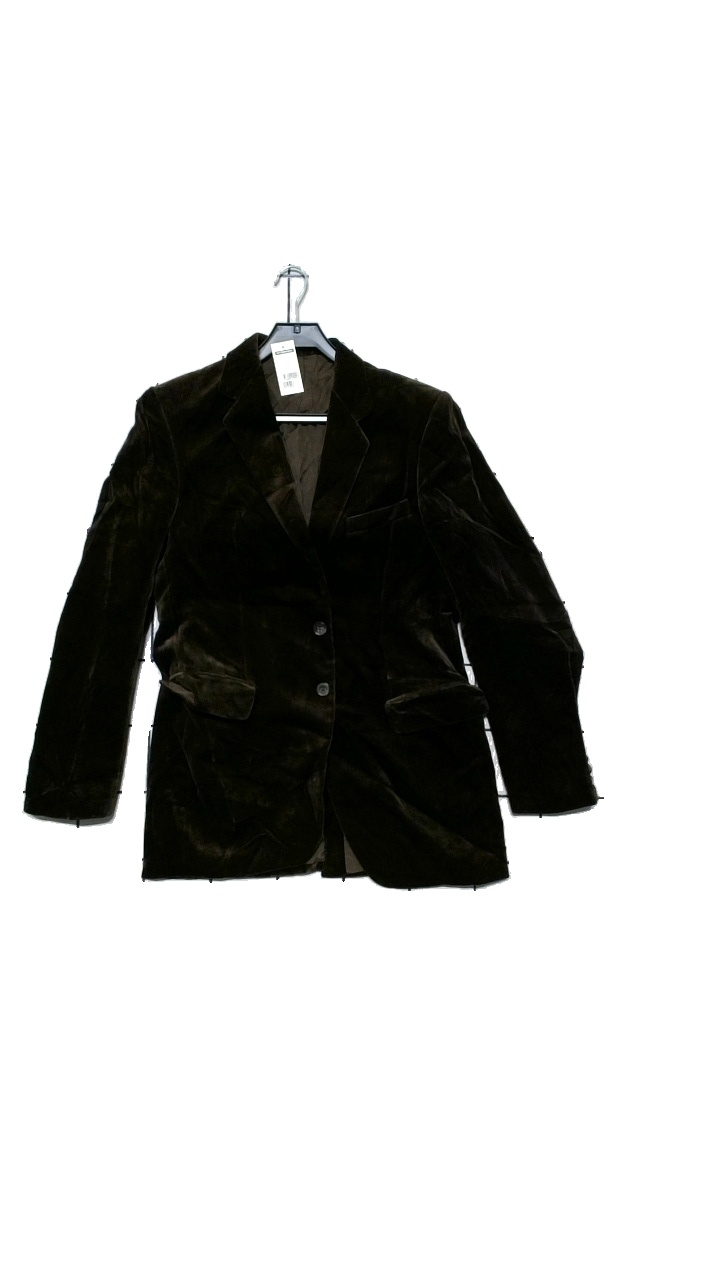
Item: Blazer (Men)
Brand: Pukumestarit
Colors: Brown
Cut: Regular
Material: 100% cotton
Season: All
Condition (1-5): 4
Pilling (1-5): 4
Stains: Minor
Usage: Reuse
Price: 100-150